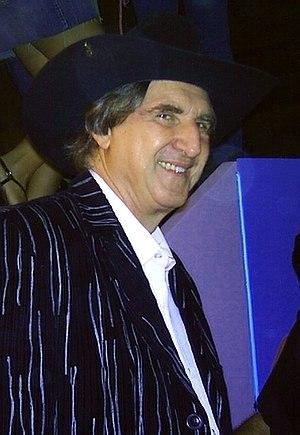
Le sertanejo ou musique sertaneja est un genre musical ayant émergé dans les campagnes du Brésil dans les années 1920. C'est un style musical très populaire au Brésil, en particulier dans les régions du Sudeste et du Centre-Ouest.